Mike Nugent

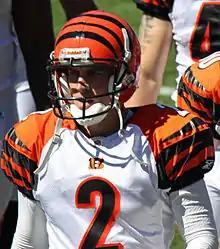
Nugent with the Bengals in 2011

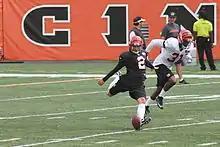
Nugent kicking off during the Bengals' training camp in 2012

Nugent signed with the Cincinnati Bengals on April 23, 2010. He competed with Dave Rayner throughout training camp and the preseason for the Bengals starting job. Nugent eventually won the competition when the Bengals released Rayner on September 4, 2010, after Nugent made 54- and 52-yard field goals in the team's final two preseason games. Nugent was named the AFC Special Teams Player of the Month for the month of September by going 8 for 8 on field goal tries in the Bengals' first three games of the season. In the 2010 season, Nugent converted all 17 extra point attempts and 15 of 19 field goal attempts.